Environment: real
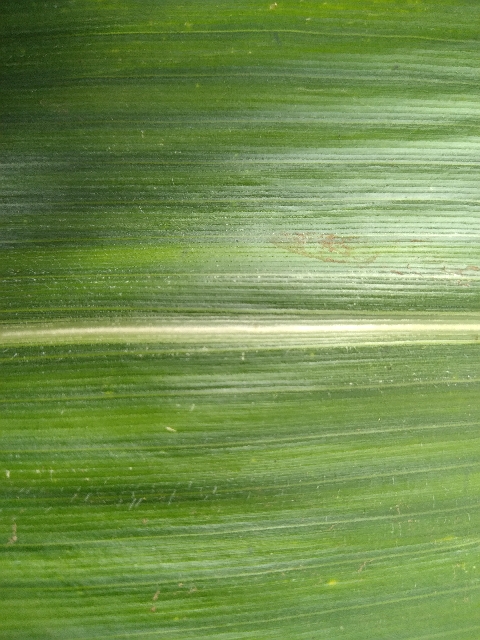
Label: healthy